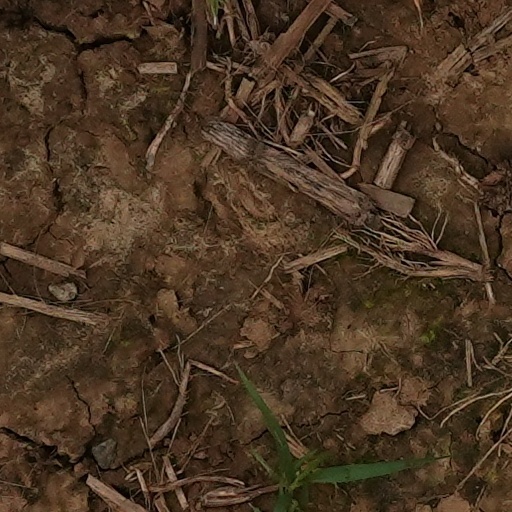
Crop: wheat